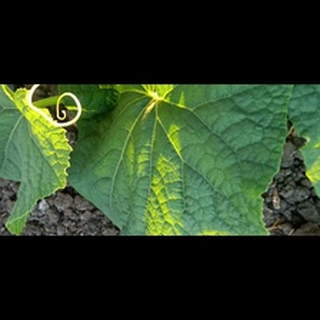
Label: healthy_cucumber